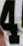
Number: 4